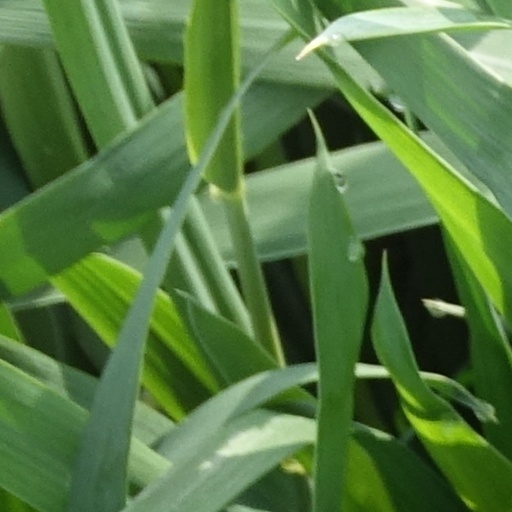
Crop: wheat